Torentje

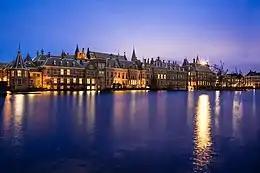
A view of the Binnenhof with the Torentje on the left

The Torentje (English: "The Little Tower"), located at the Binnenhof in The Hague next to the Mauritshuis museum, has been the office of the Prime Minister of the Netherlands since 1982.